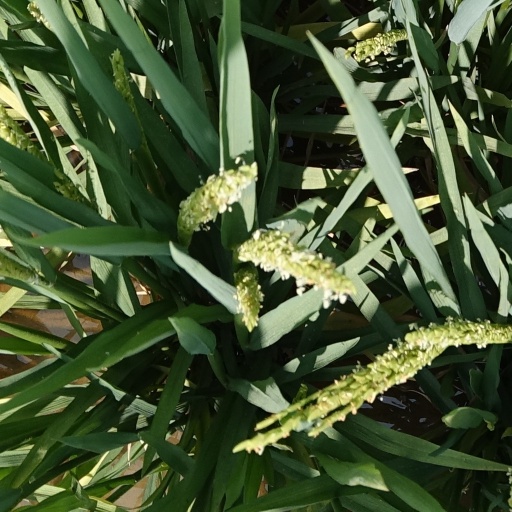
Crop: rice